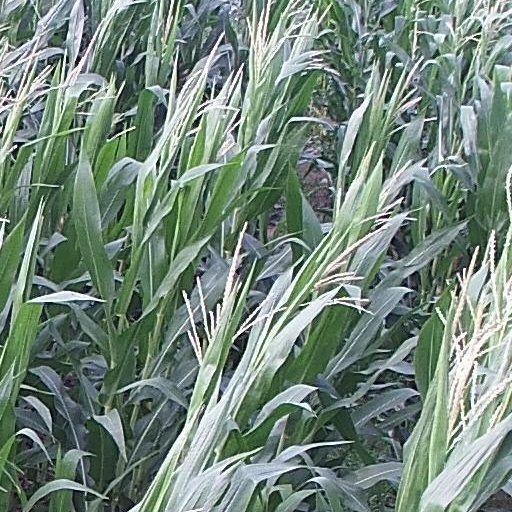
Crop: maize; corn